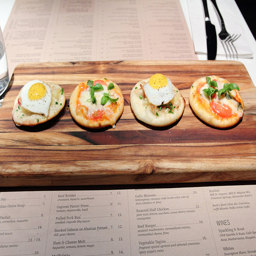
Mini pizzas and baked eggs are served on a wooden plank.
A bamboo plate displaying various food items in a restaurant.
Four mini pizzas served on a wooden platter.
Three personal sized pizzas are arranged on a wooden platter.
Four small pizzas on a wooden board on a table.